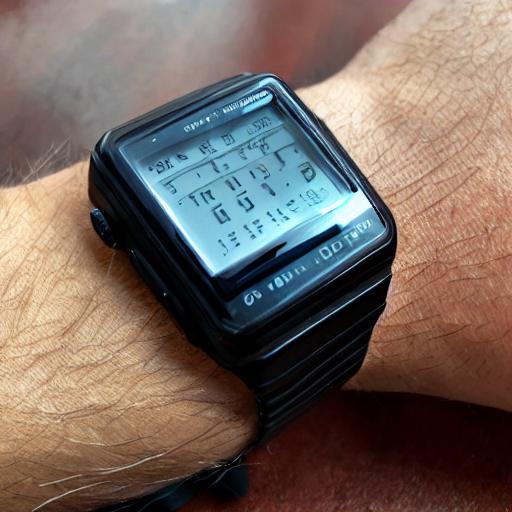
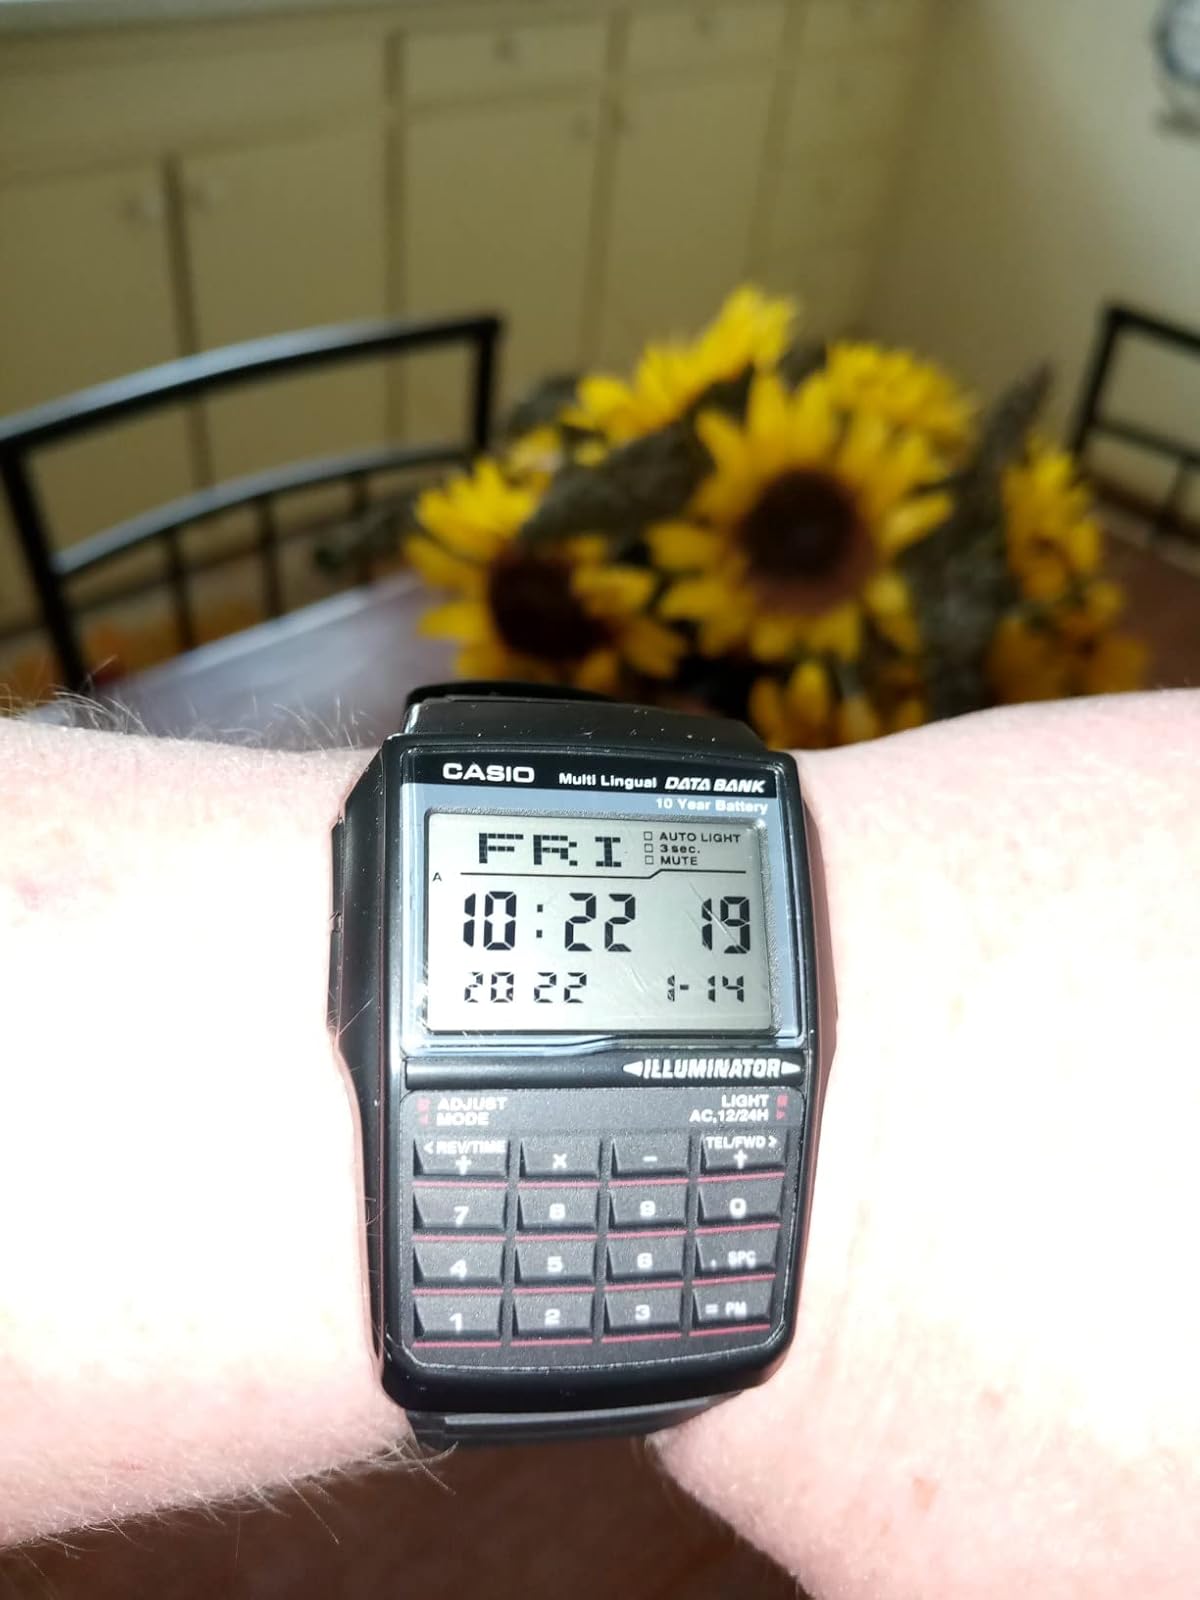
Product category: accessories_watch
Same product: no